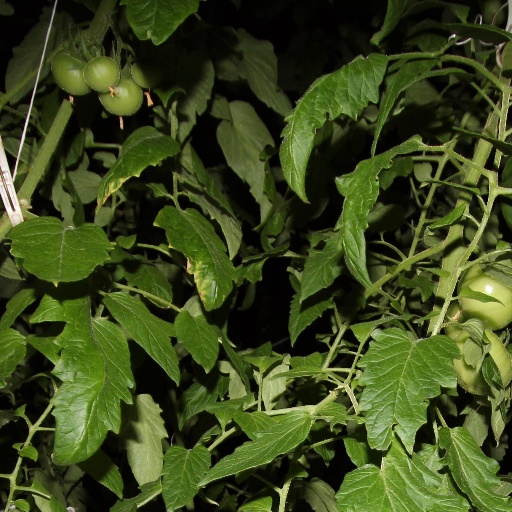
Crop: tomato